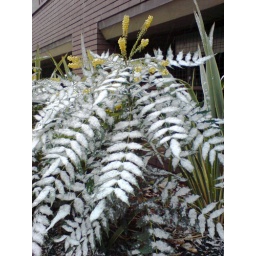
An exotic looking plant with a yellow flowers caught up in a snow flurry in central Manchester, UK - February 2009